Trading Up (novel)

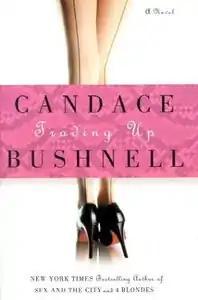
First edition

Trading Up is a 2003 romance novel by Candace Bushnell. The novel continues the story of Janey Wilcox, an aging supermodel first featured in Bushnell's "Four Blondes." According to the author, Wilcox is based on Undine Spragg, the protagonist of the Edith Wharton novel "The Custom of the Country". Bushnell describes both Wilcox and Spragg as ambitious social climbers who are deliberately unsympathetic.